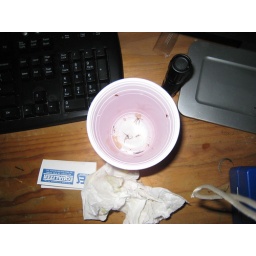
The ones that were found on the bottom of the glass before adding in the sand